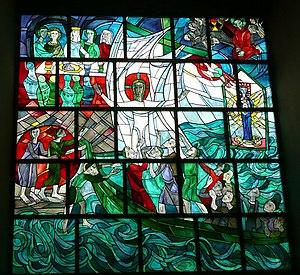
Vitraux modernes dans l'église de Neunburg vorm Wald - Prédication de Jésus